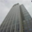
Label: skyscraper